Bloodhound

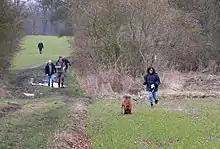
Bloodhound trial in the UK. Hound and handler approach their quarry (the photographer), with judges following behind.

Bloodhound Working Trials, first held in 1898, take place in Britain four times a year, under Kennel Club rules, organised by either the Association of Bloodhound Breeders , or The Bloodhound Club. They are run over farm land by permission of the landowners. A line walker (runner) is given a map, and sets off to follow a course marked on it, leaving a scent article ('smeller') attached to a flag marking the beginning of the trail. A hound and its handler start a set time later, and try to follow the trail, while the judge, equipped with a copy of the map, follows behind assessing their performance. When each of the entered hounds has completed a trail, the judge picks a winner. There are a series of 'stakes' of increasing difficulty, the simplest being 1 mile long, ½ an hour cold, and the hardest 3 miles long, 2 hours cold. On winning a stake, a hound moves up to the next one. Hounds may work unleashed if they have passed a test showing they will not bother livestock, especially sheep. Special prizes are on offer for identification and voice ('speaking to the line'). The best hounds may be invited to take part in special stakes, the most difficult being 3 miles long, 24 hours cold.